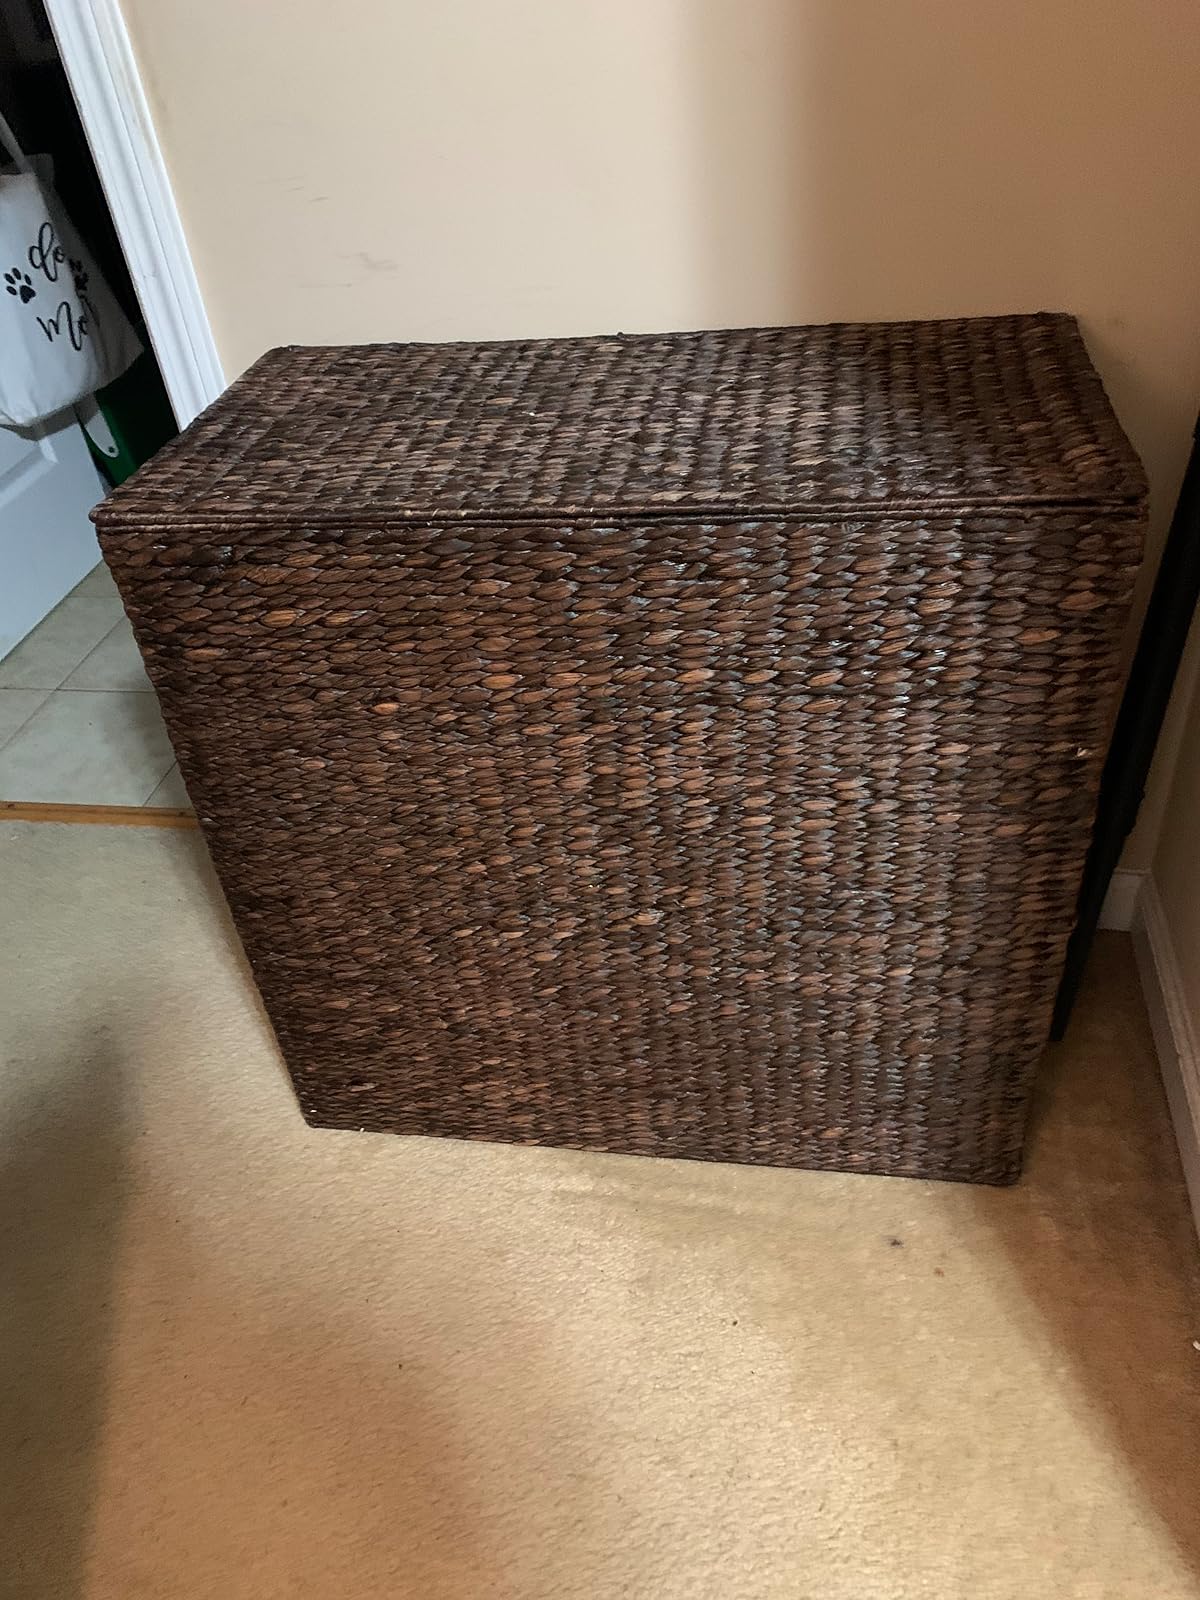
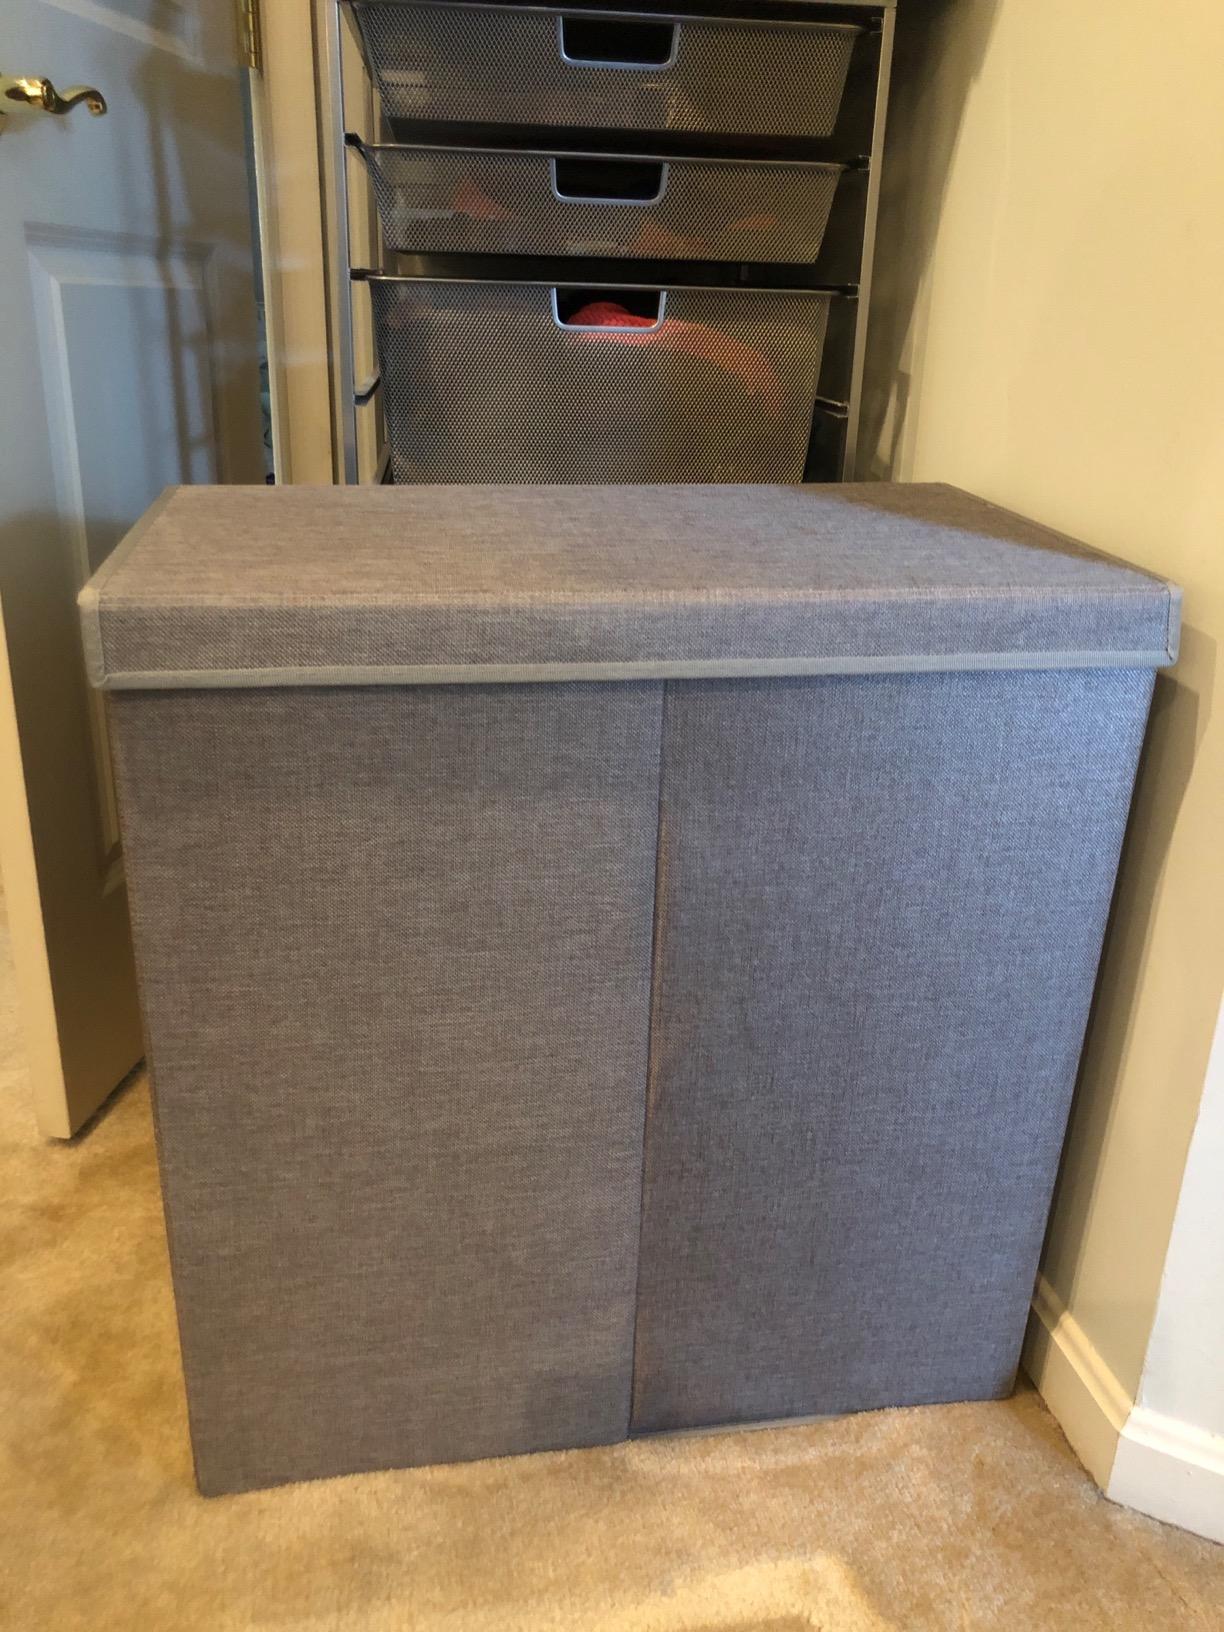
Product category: items_hamper
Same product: no